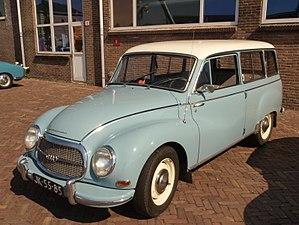
IASF - Industria Automotriz Santa Fe S.A. est un constructeur automobile argentin fondé en 1960 et disparu en 1969.